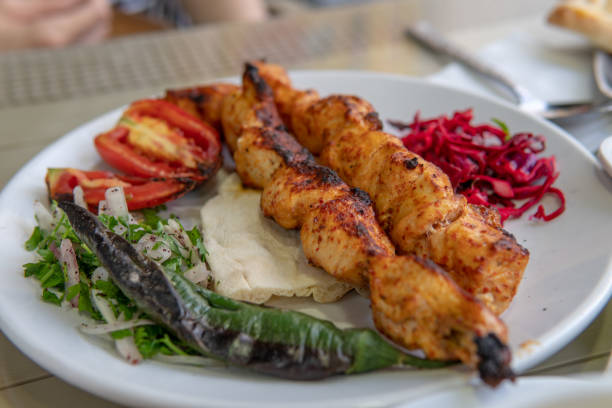
Label: chicken_shish_kebab